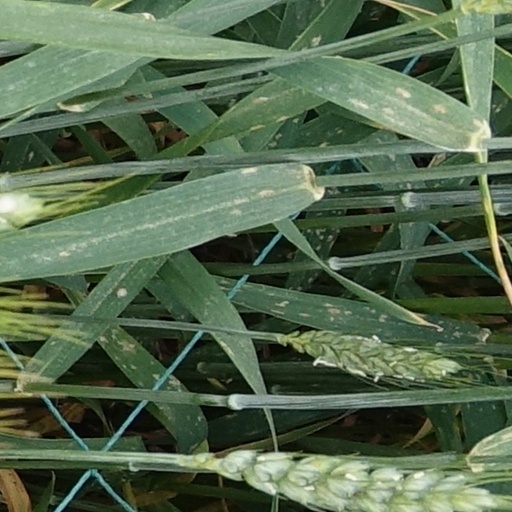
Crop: wheat